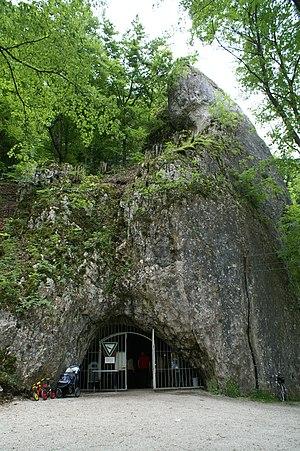
Hohle Fels est une grotte préhistorique située dans le Jura souabe, relief érodé du Bade-Wurtemberg, au sud-ouest de l'Allemagne.
Cet article recense les sites inscrits au patrimoine mondial en Allemagne.